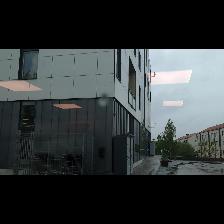
Label: NonHuman